Battle of Toulon (1944)

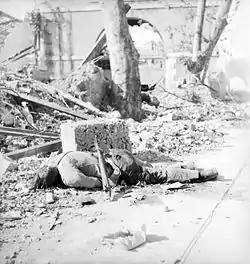
Dead German soldier in Toulon harbour, photograph by Laurence Le Guay

The Battle of Toulon was an urban battle of World War II in southern France that took place August 20–26, 1944 and led to the liberation of Toulon by Free French forces under the command of General Edgard de Larminat.